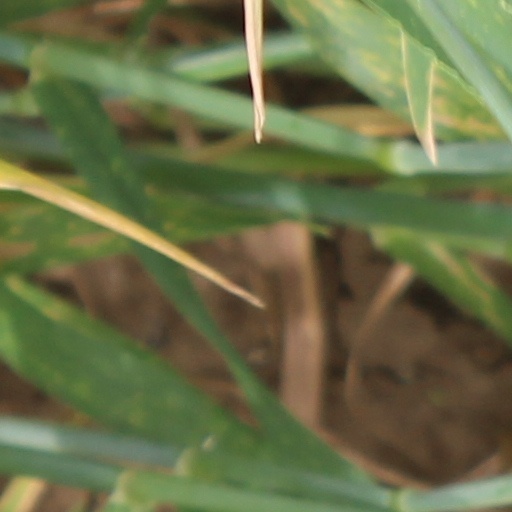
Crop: wheat